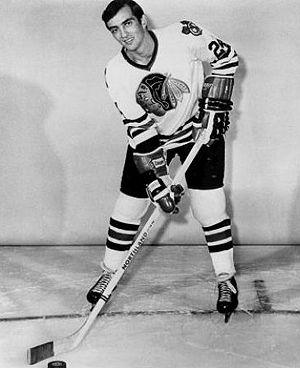
Jean-Pierre Bordeleau, né le 13 juin 1949 à Rouyn-Noranda dans la province de Québec, est un joueur de hockey sur glace canadien. Ses frères Christian et Paulin ainsi que son neveu Sebastien Bordeleau ont également joué au hockey professionnel.